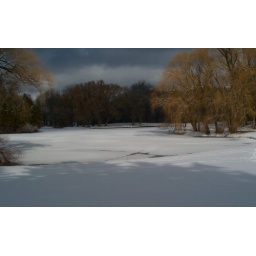
The sun spotlighted the golden colors of the trees during a dreary winter in Brown Deer park.